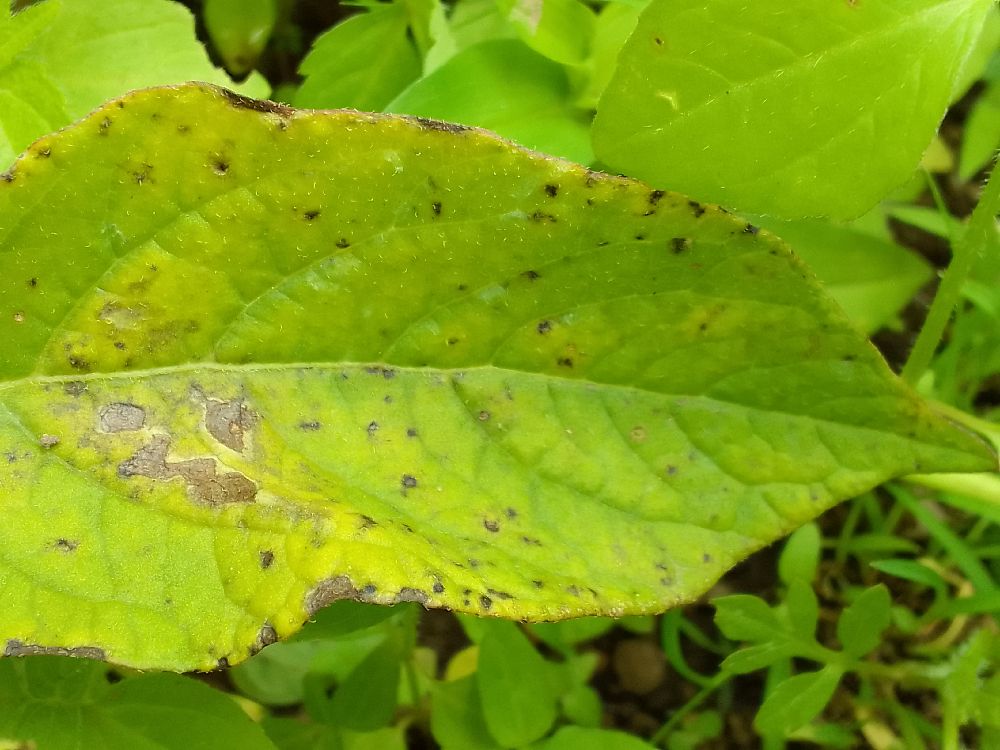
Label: Early blight